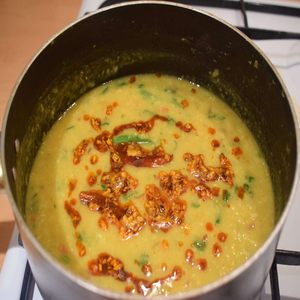
Dish: dal